Dupuytren's contracture

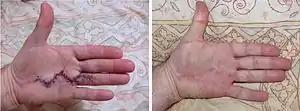
Hand immediately after surgery, and completely healed

Limited/selective fasciectomy removes the pathological tissue, and is a common approach. A 2015 Cochrane review reported that low-quality evidence suggested that fasciectomy may be more effective for people with advanced Dupuytren's contractures.